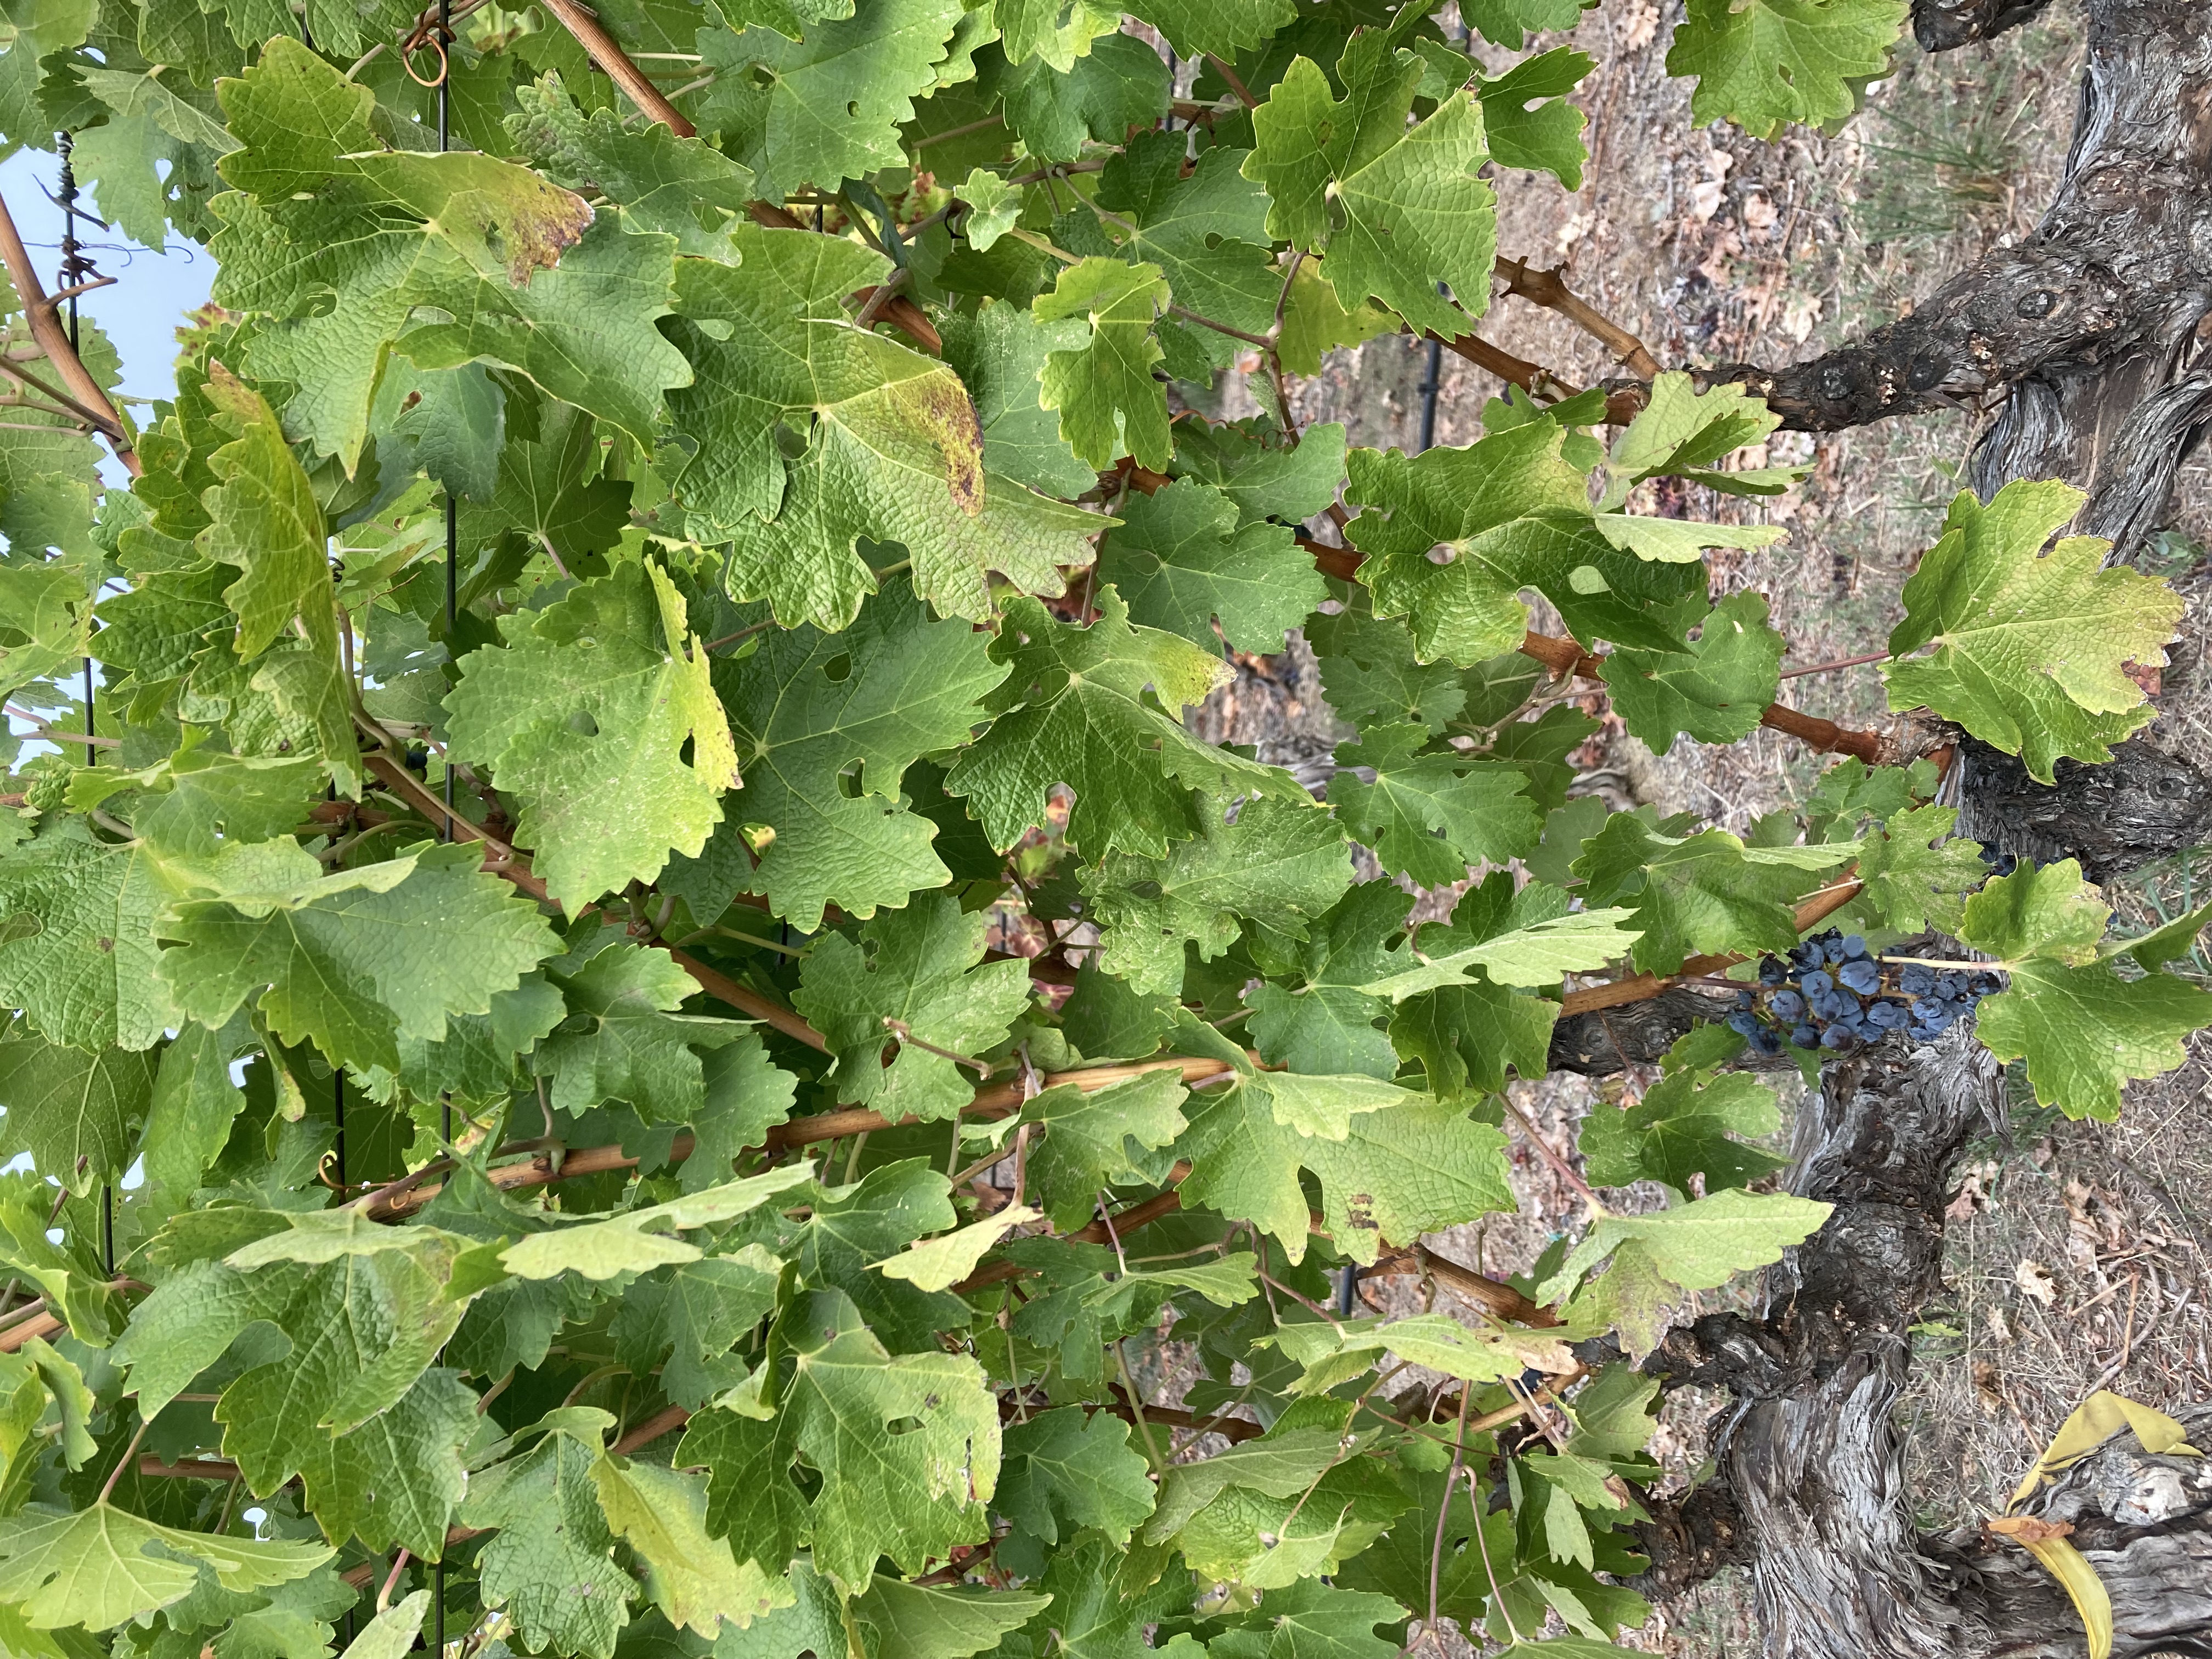
Label: No Virus